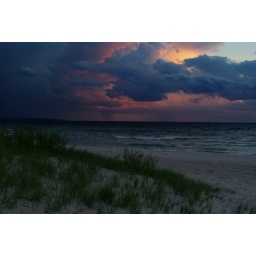
Heat lightning in some distant clouds lit up the whole sky with an eerie red-orange.